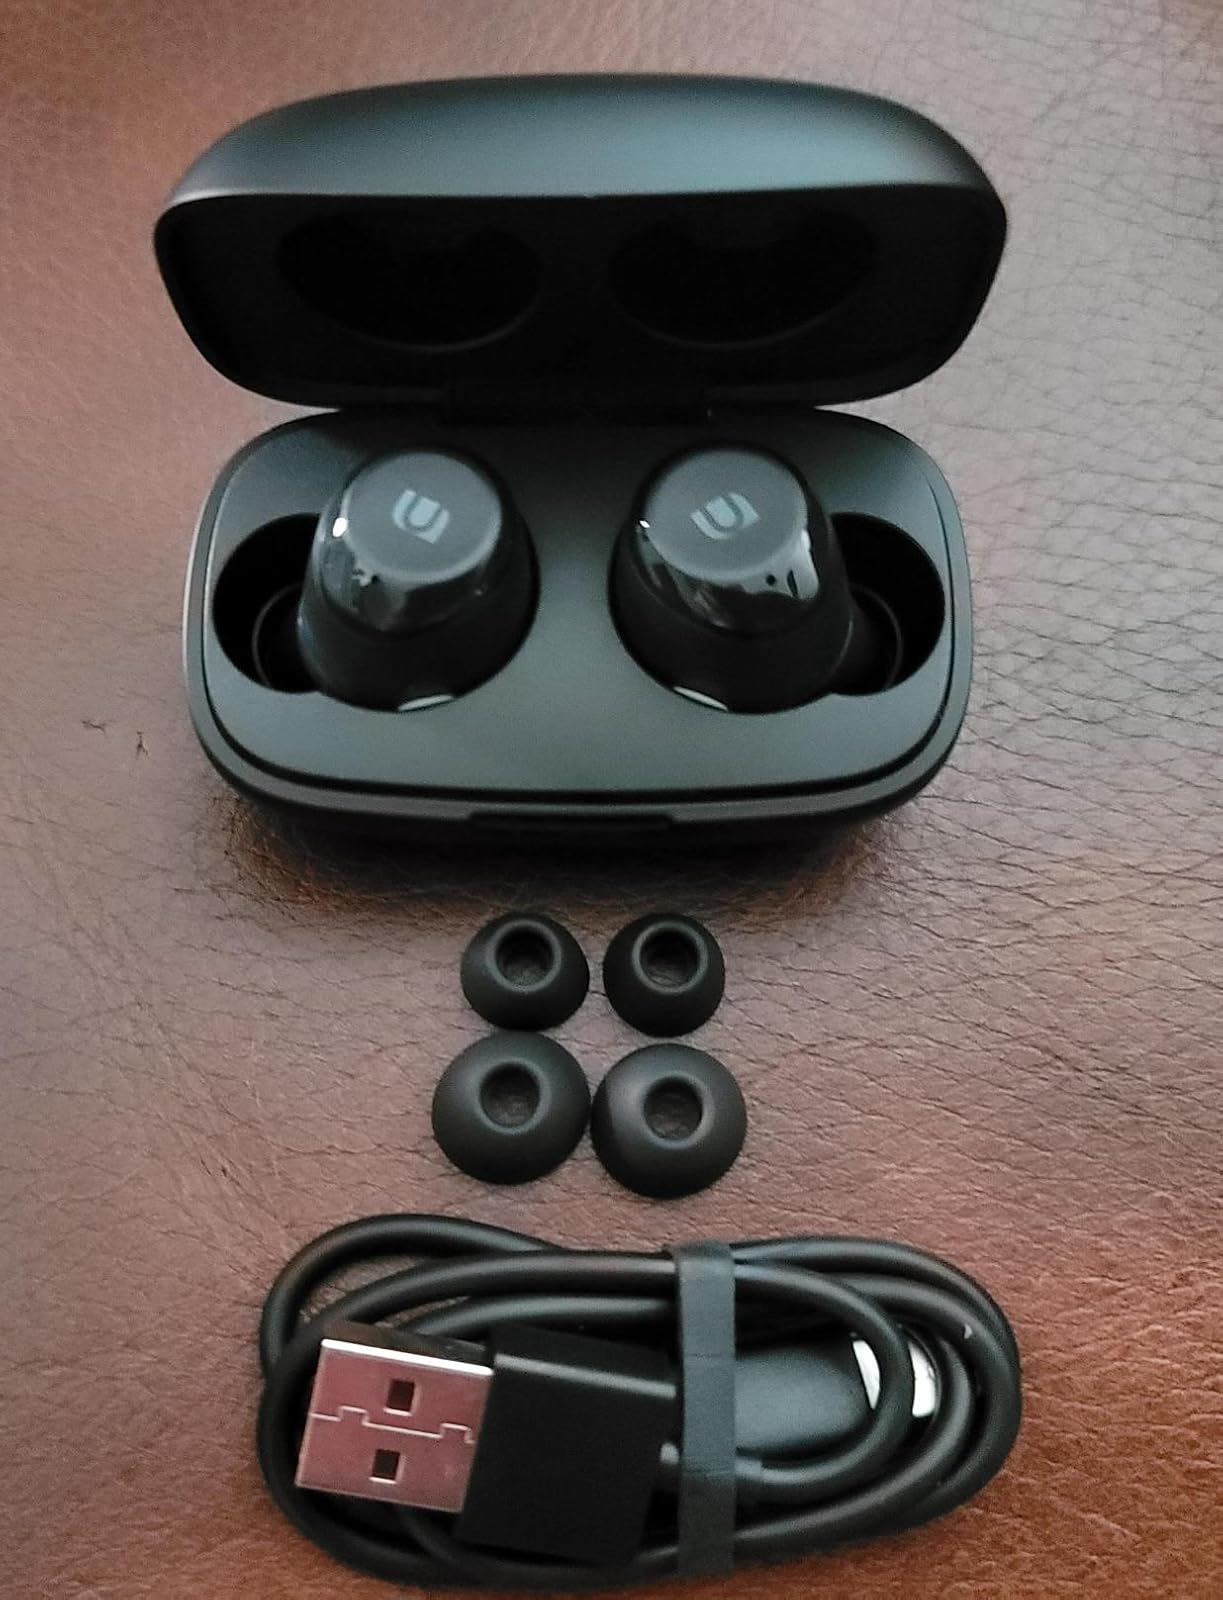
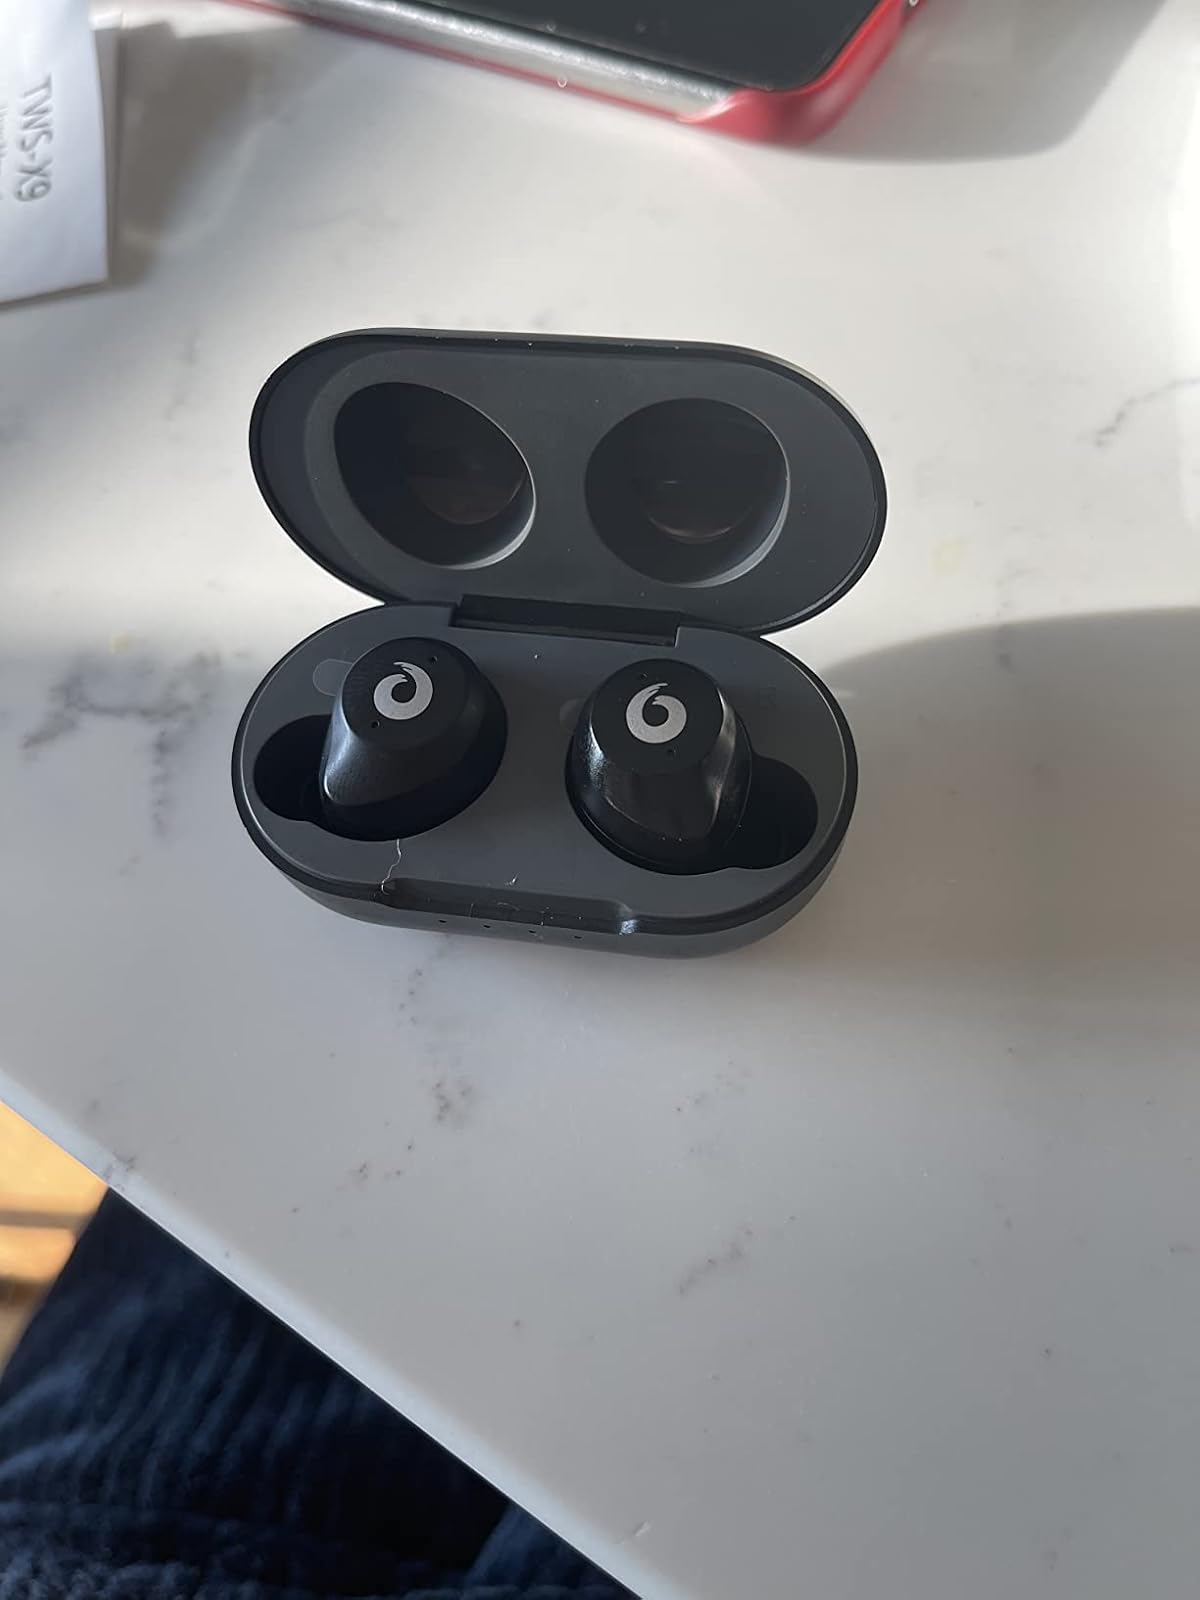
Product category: earbuds
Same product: no